Atlas des Géographes d'Orbæ

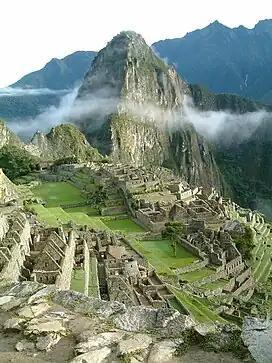
View from Machu Picchu.

The first volume covers the letters A to I. In "The Land of the Amazons", Euphonos, a highly talented but mute lutenist, stays in a town bordering the arid outskirts of the lush land of the Amazons—a fierce, all-female people whose singing has the power to rejuvenate nature and bring about spring. At the annual fair where they come to town to trade their furs, Euphonos plays his lute, and they join their voices with his music, healing the lutenist from the deep-seated sorrow caused by his muteness.